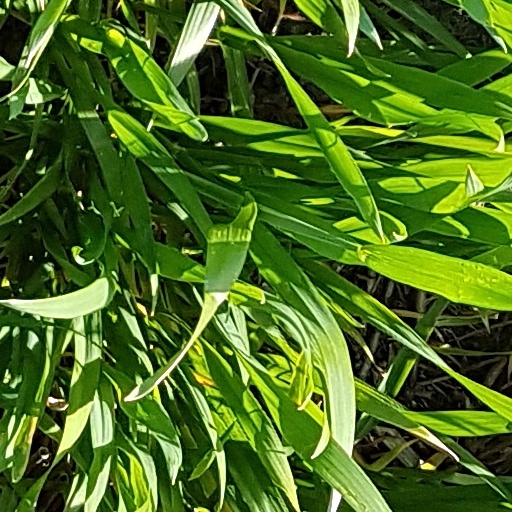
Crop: wheat